Bug Dome

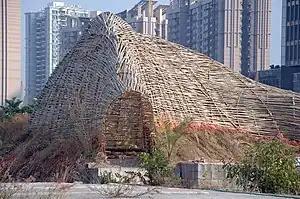
Bug Dome at the Shenzhen & Hong Kong bi-city Biennale of Urbanism/Architecture in Shenzhen 2009.

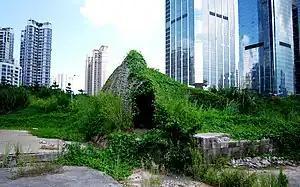
Bug Dome covered by creepers surrounded by Shenzhen skyscrapers.

Bug Dome was a bamboo shelter created for the Shenzhen & Hong Kong bi-city Biennale of Urbanism/Architecture in Shenzhen 2009, China by a group of architects calling themselves WEAK!